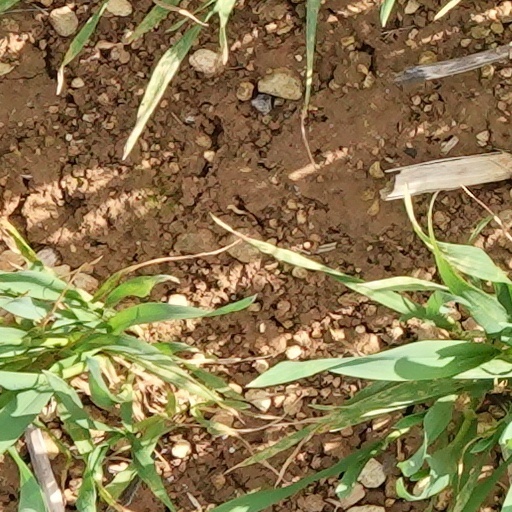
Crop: wheat